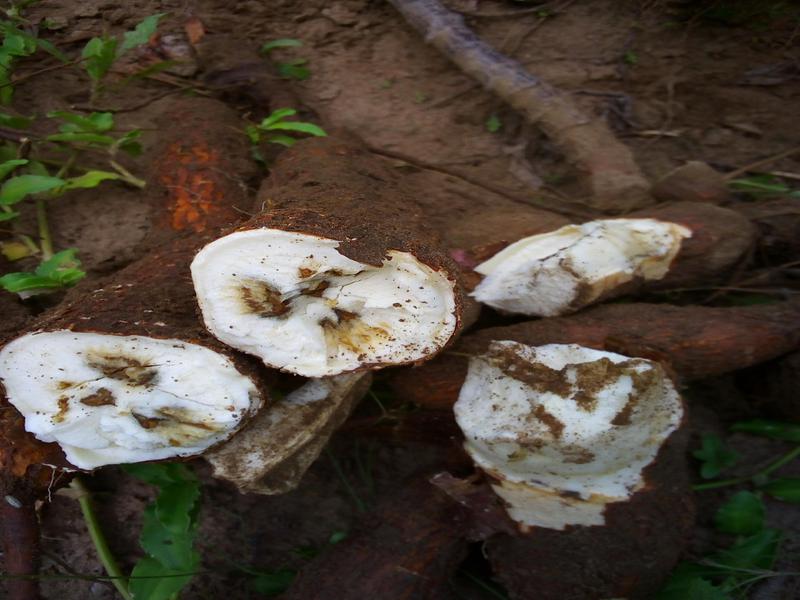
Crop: cassava
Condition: brown_streak_disease